Winfried Muthesius

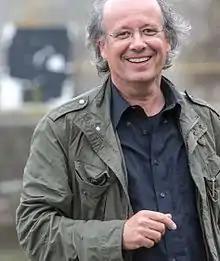
Muthesius in 2014

Winfried Muthesius (born 28 August 1957 in Berlin) is a German painter, photographer and installation artist.